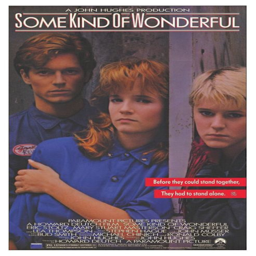
teen - oriented movie posters of the 1980s